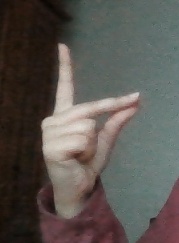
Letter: ta